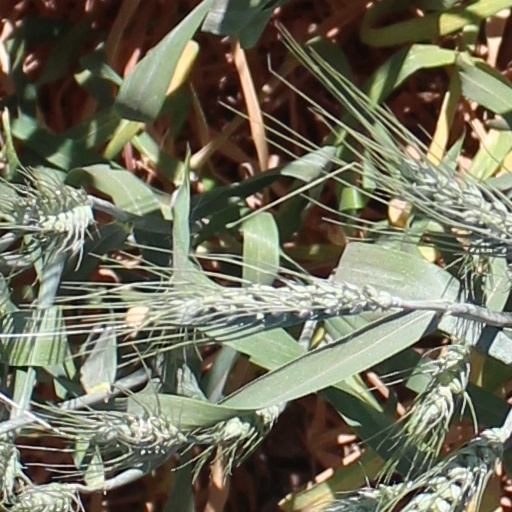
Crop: wheat